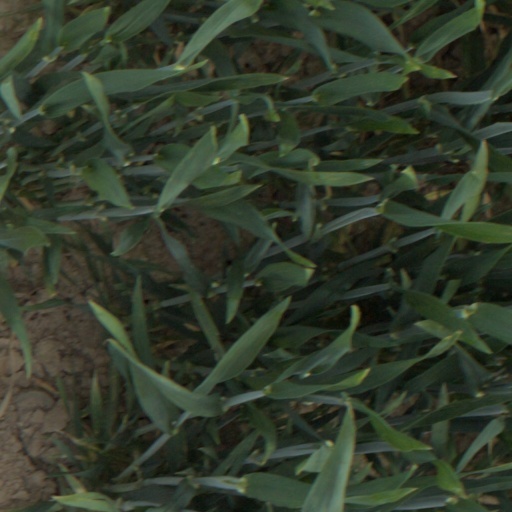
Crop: wheat